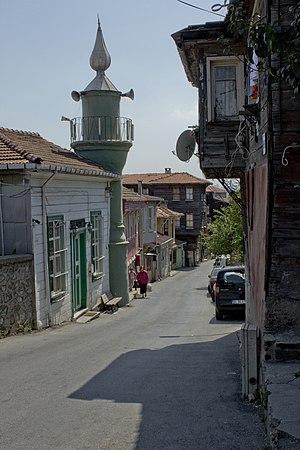
Beykoz est un des 39 districts de la ville d'Istanbul, en Turquie.